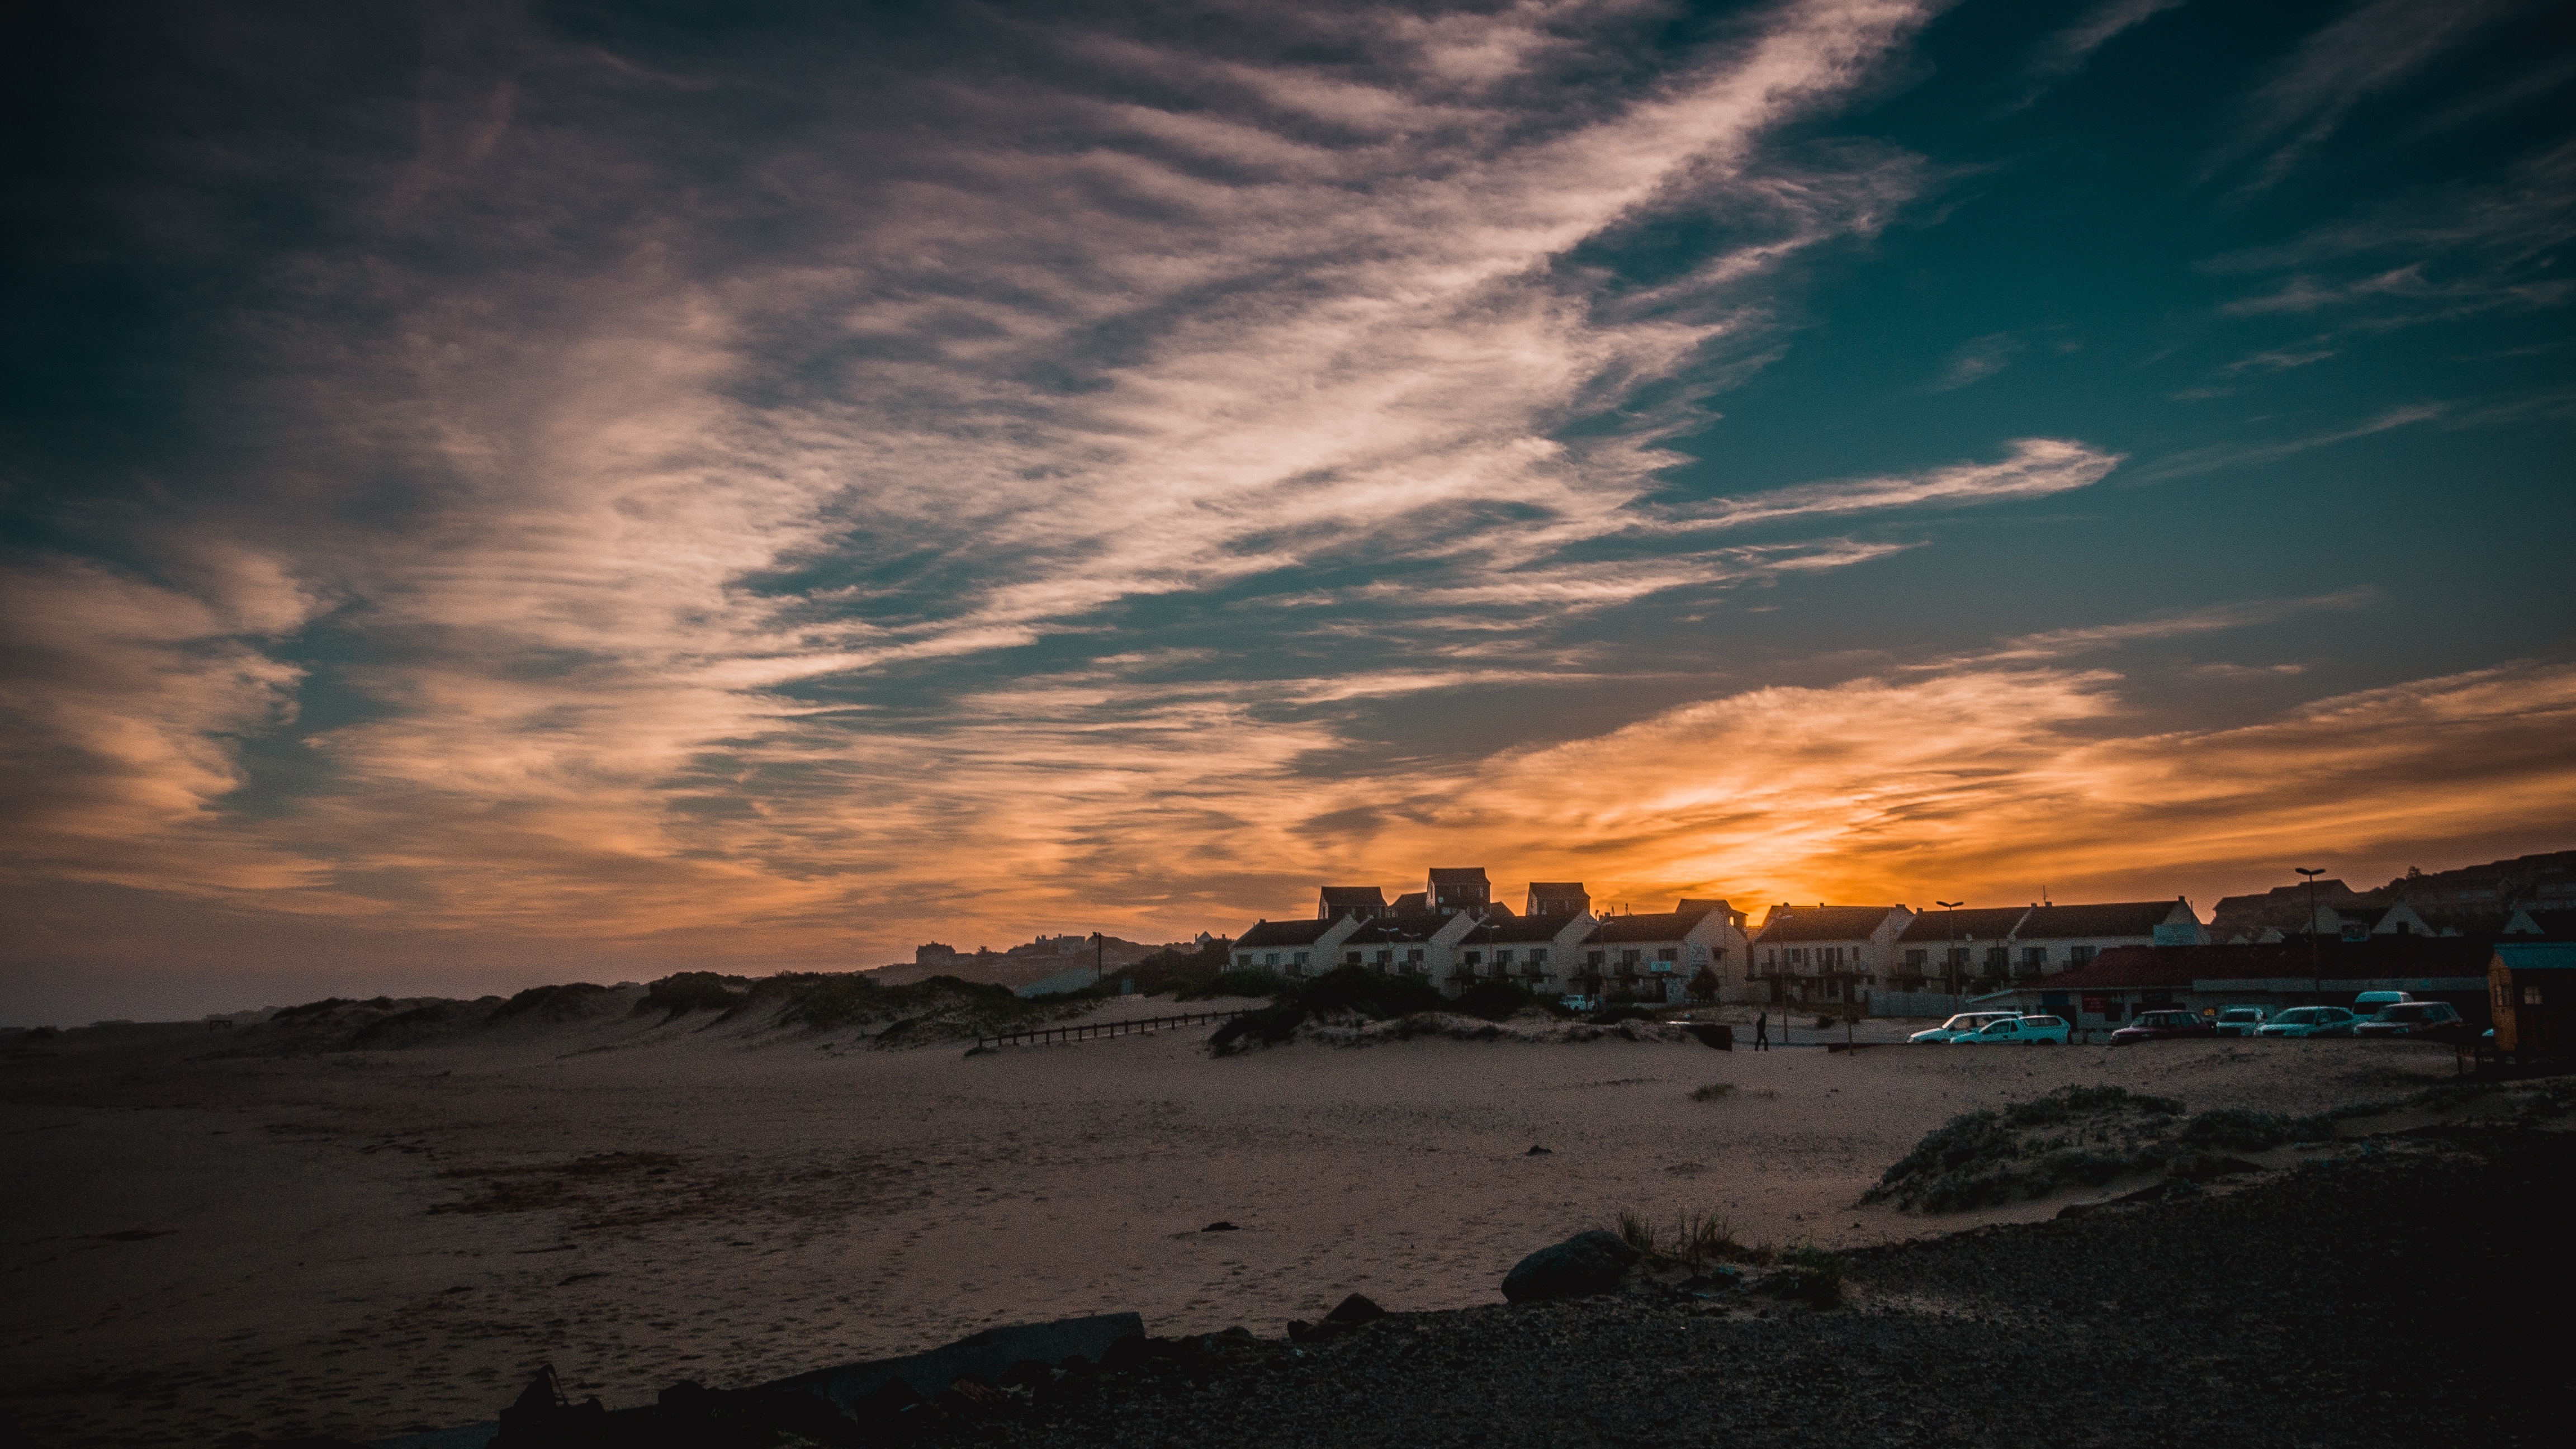
beach, sea, coast, ocean, horizon, cloud, sky, sun, sunrise, sunset, sunlight, morning, shore, wave, dawn, atmosphere, travel, dusk, heart, evening, reflection, africa, landmark, blue, long exposure, body of water, south, cape, afterglow, meteorological phenomenon, wind wave